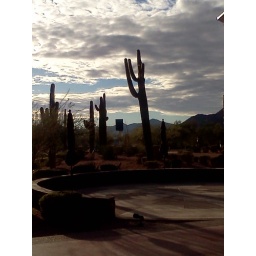
Photos of morning sun, mountains & sky in Arizona